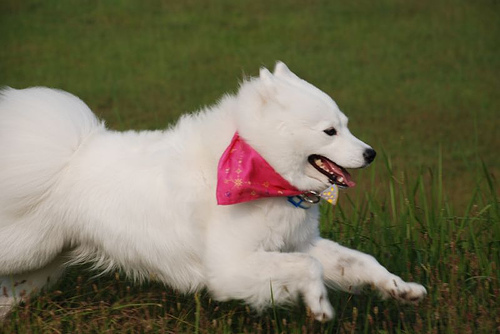
Breed: samoyed